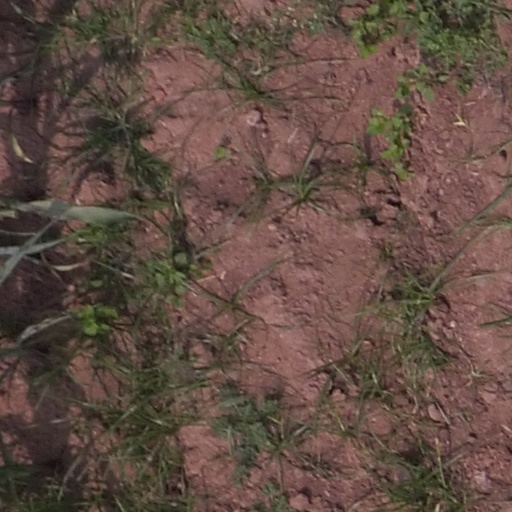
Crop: maize; corn